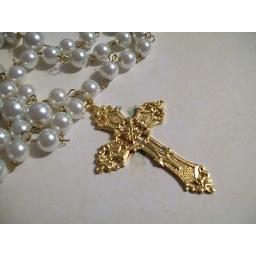
A small and simple rosary that's currently in progress. Features shiny white glass pearls and a gold plated metal cross.